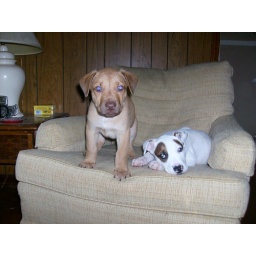
at 6 weeks he weighed 9.80 lbs. at 6 months he weighs in at about 100 lbs. this red dog is gimungus